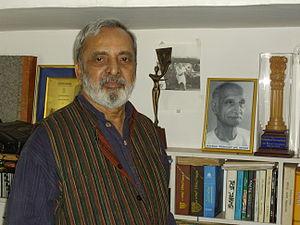
Udupi Rajagopalacharya Ananthamurthy, né le 21 décembre 1932 à Melige, dans le District de Shimoga et mort le 22 août 2014 à Bangalore, est un écrivain contemporain et un critique littéraire indien. Il est le sixième auteur de langue kannada dont l'œuvre a reçu en 1994 le Prix Jnanpith, la plus haute distinction littéraire en Inde. En 1998, le gouvernement indien lui décerne le Padma Bhushan. Il est considéré comme l'une des figures pionnières du mouvement littéraire Navya, apparu en Inde durant les années 1950 comme une forme moderne de la littérature d'expression kannadane.